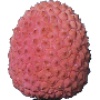
Label: Lychee 1